Broome, Western Australia

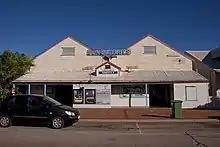
Sun Pictures building

Dinosaur footprints dated as Early Cretaceous in age (approximately 130 million years ago) were discovered out to sea at Gantheaume Point in the 1960s. The tracks can be seen only during very low tide. In 1996, some of the prints were cut from the ground and stolen, but have since been recovered.